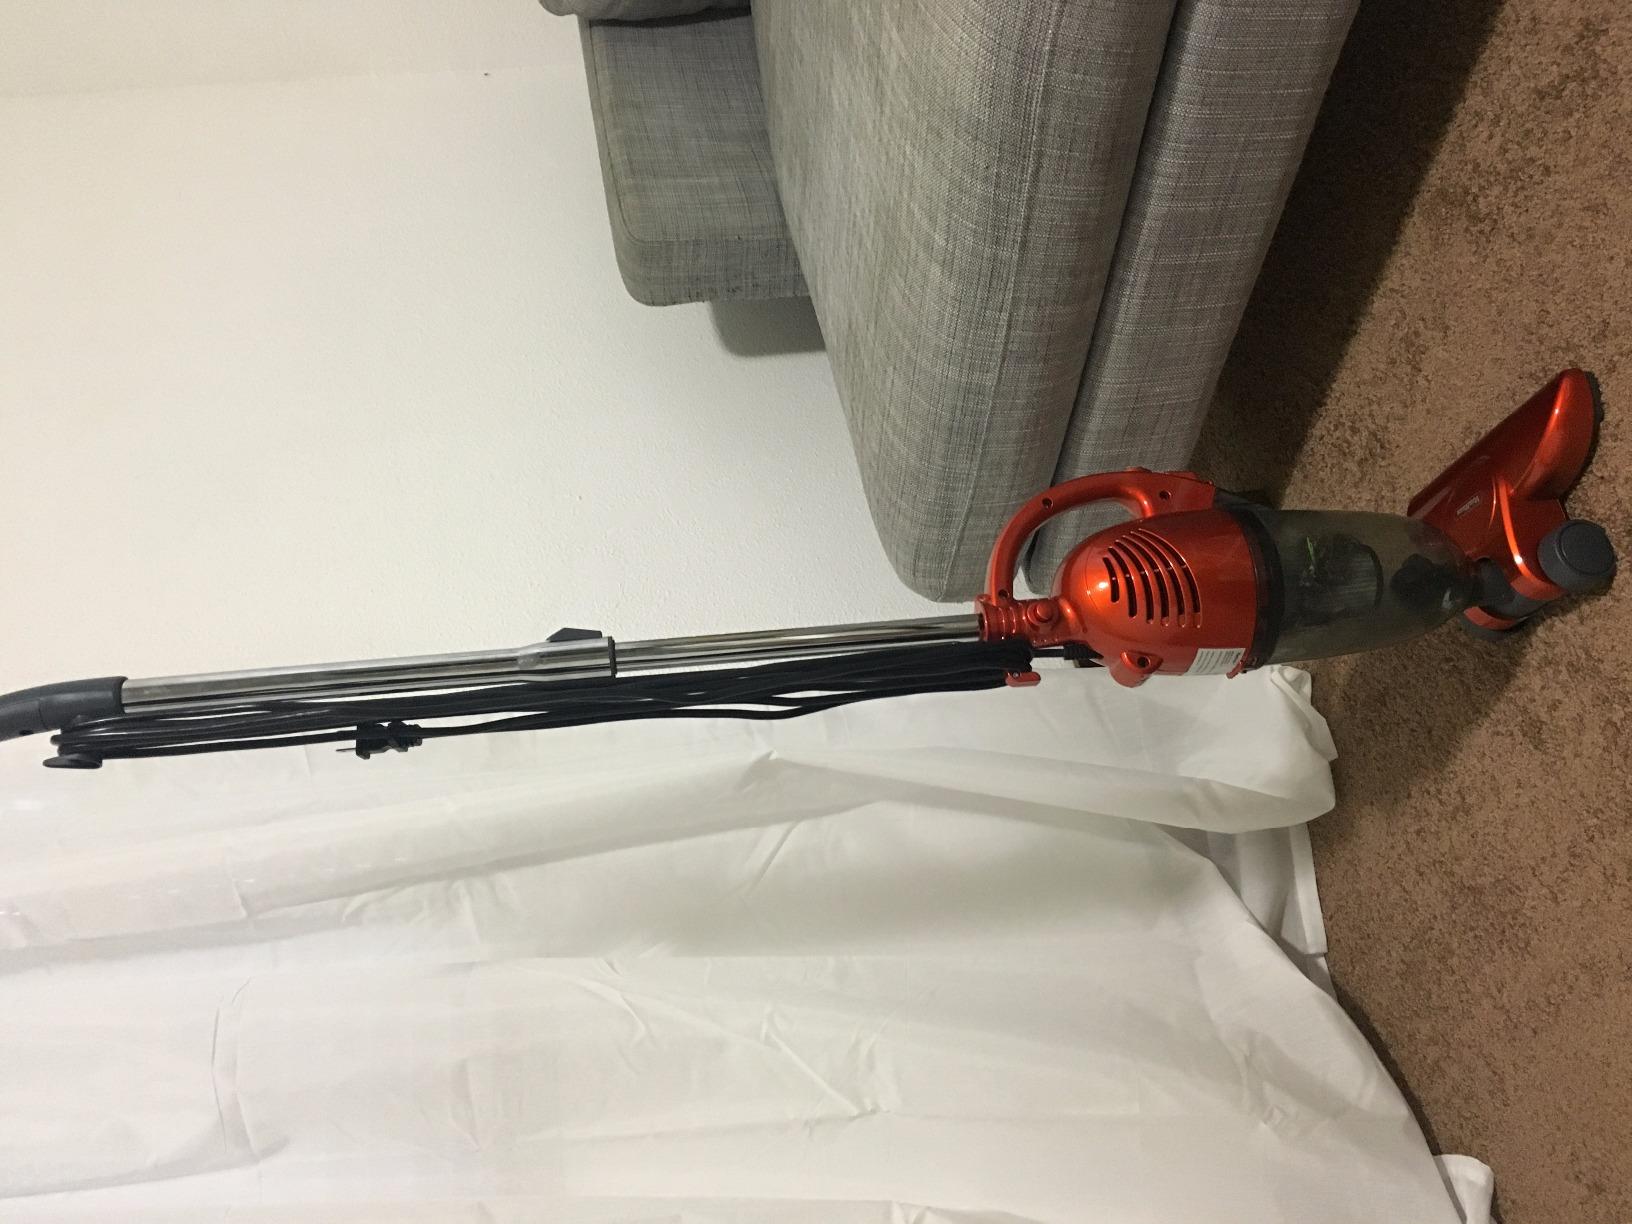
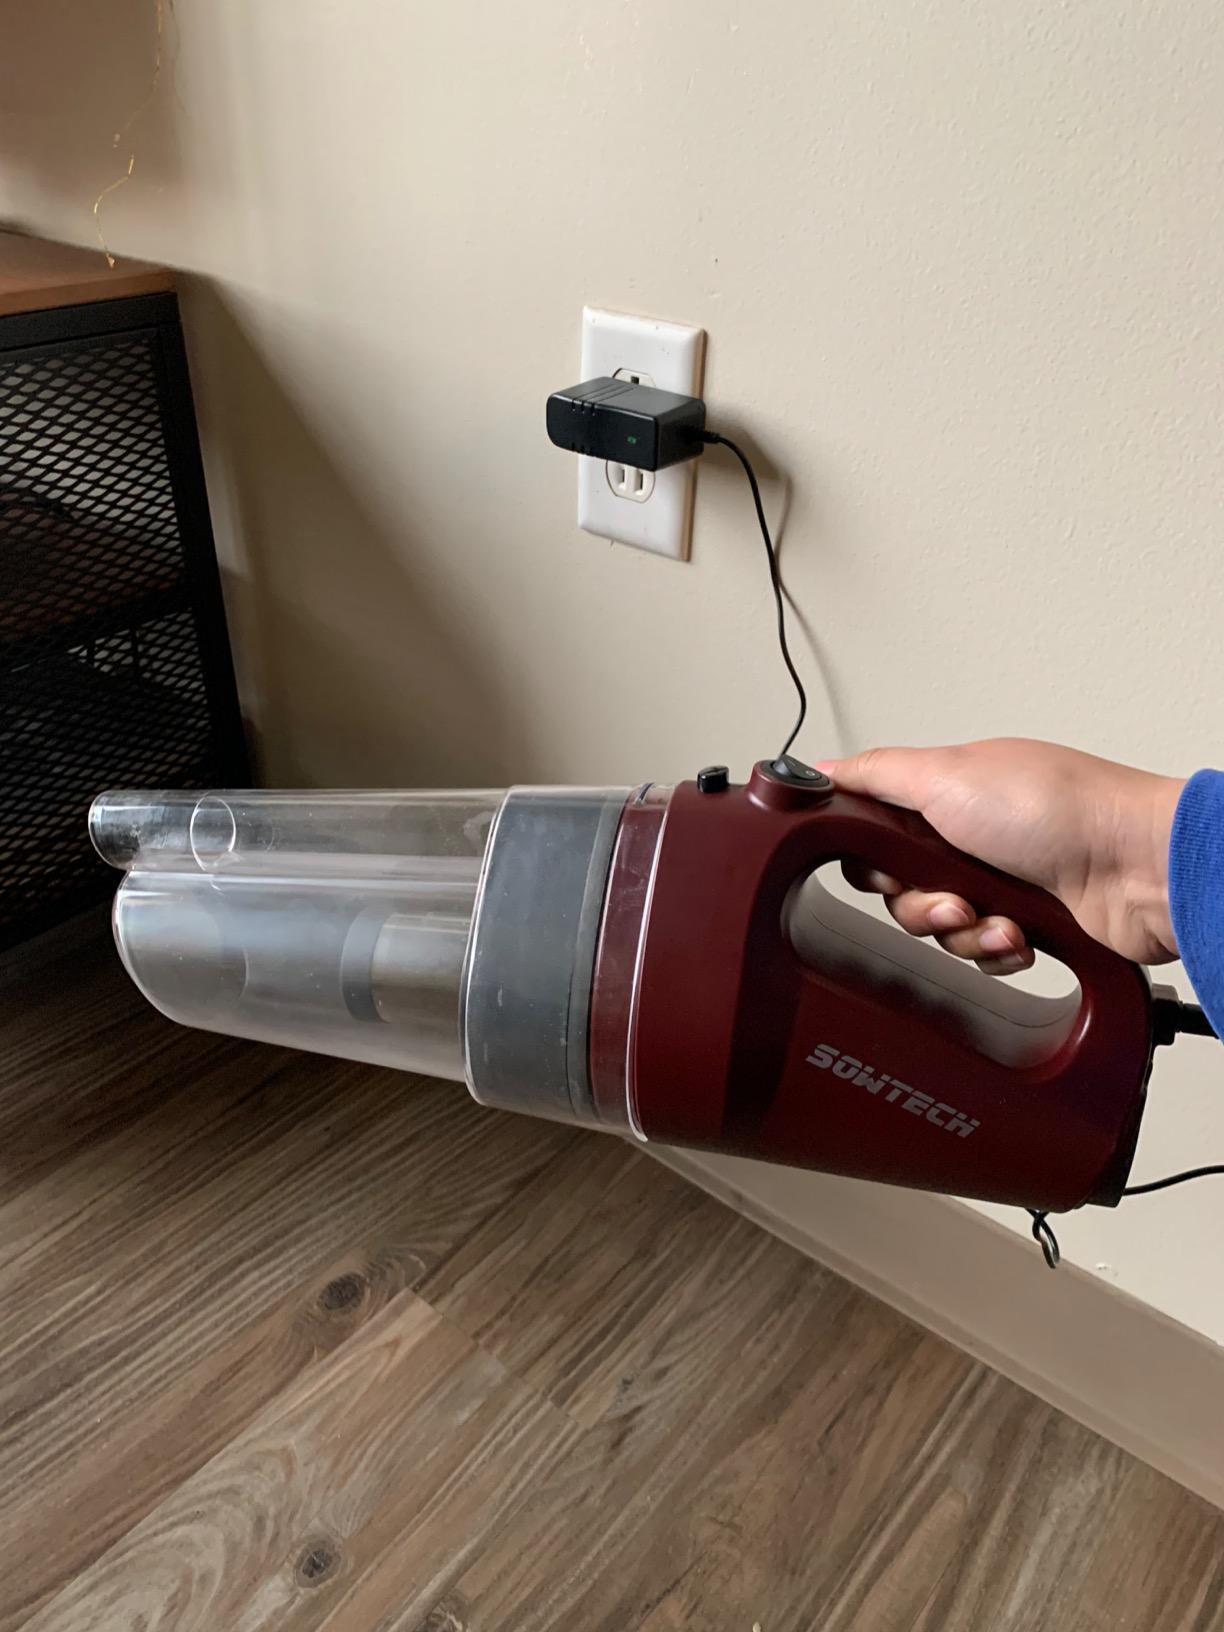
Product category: items_vacuum
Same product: no